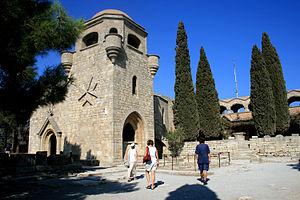
La Vierge de Philerme est une icône certainement d'origine byzantine, actuellement exposée au Musée d'Art et d'Histoire de Cetinje. Elle est séparée d'un morceau de la Vraie Croix et de la relique de la main de Saint-Jean-Baptiste qui demeurent au Monastère de Cetinje au Monténégro.